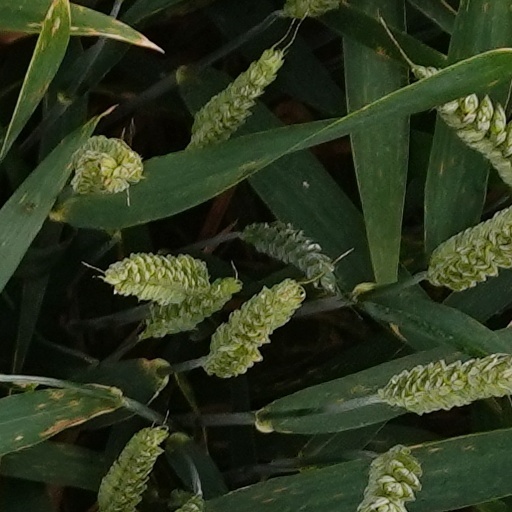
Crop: wheat